Bloodline (2011 film)

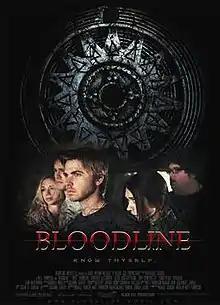
Theatrical release poster

Bloodline is an American horror film written, produced and directed by Matt Thompson. It stars Thompson himself, in addition to Kimberly Alexander and Jesse Kristofferson. It follows his debut long feature "Listen to Your Heart" and is shot mainly on location in El Dorado, Placer and Sacramento counties.